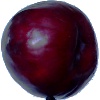
Label: Plum 2